Khumbu Icefall

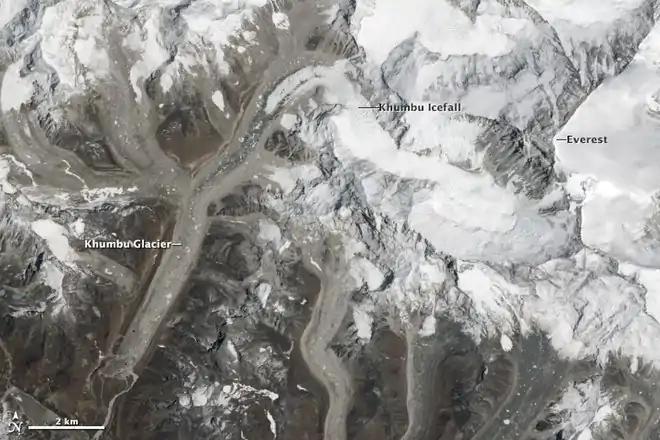

Around 6:30a.m. local time on 18 April 2014, 16 Nepalese climbers were killed by an avalanche in the Khumbu Icefall. Only 13 bodies were recovered. Nine others sustained blunt trauma injuries. The climbers were preparing the route through the dangerous icefall for the spring climbing season when the avalanche engulfed them.